HMH-772

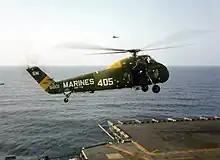
HMM-772 was the last squadron to operate the UH-34D, in 1971.

Helicopter Transport Squadron 772 (HMR-772) was activated on 15 April 1958, at the Marine Air Reserve Training Command, Willow Grove, Pennsylvania as part of the United States Marine Corps Reserve. The squadron was redesignated 1 April 1962, as Marine Medium Helicopter Squadron 772 (HMM-772) and reassigned in February 1965 to Marine Aircraft Group 43 under the 4th Marine Aircraft Wing.